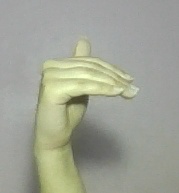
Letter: khaa